George S. Weed

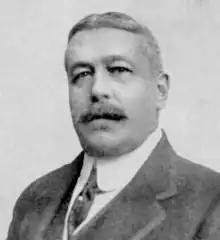

George Standish Weed (February 13, 1862 - January 18, 1920) was an American lawyer and politician from New York.